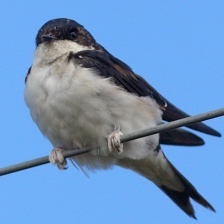
Species: COMMON HOUSE MARTIN
Scientific name: DELICHON URBICUM